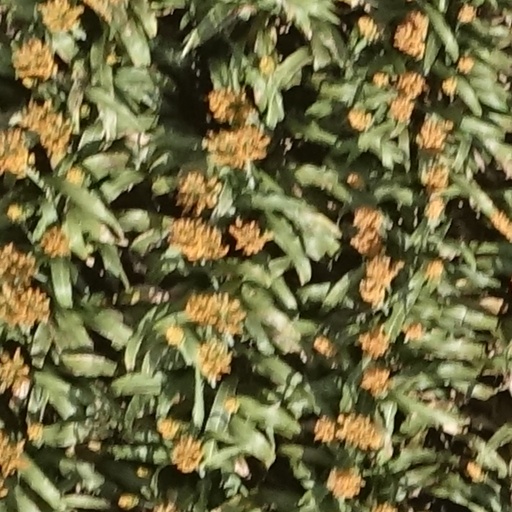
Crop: sorghum